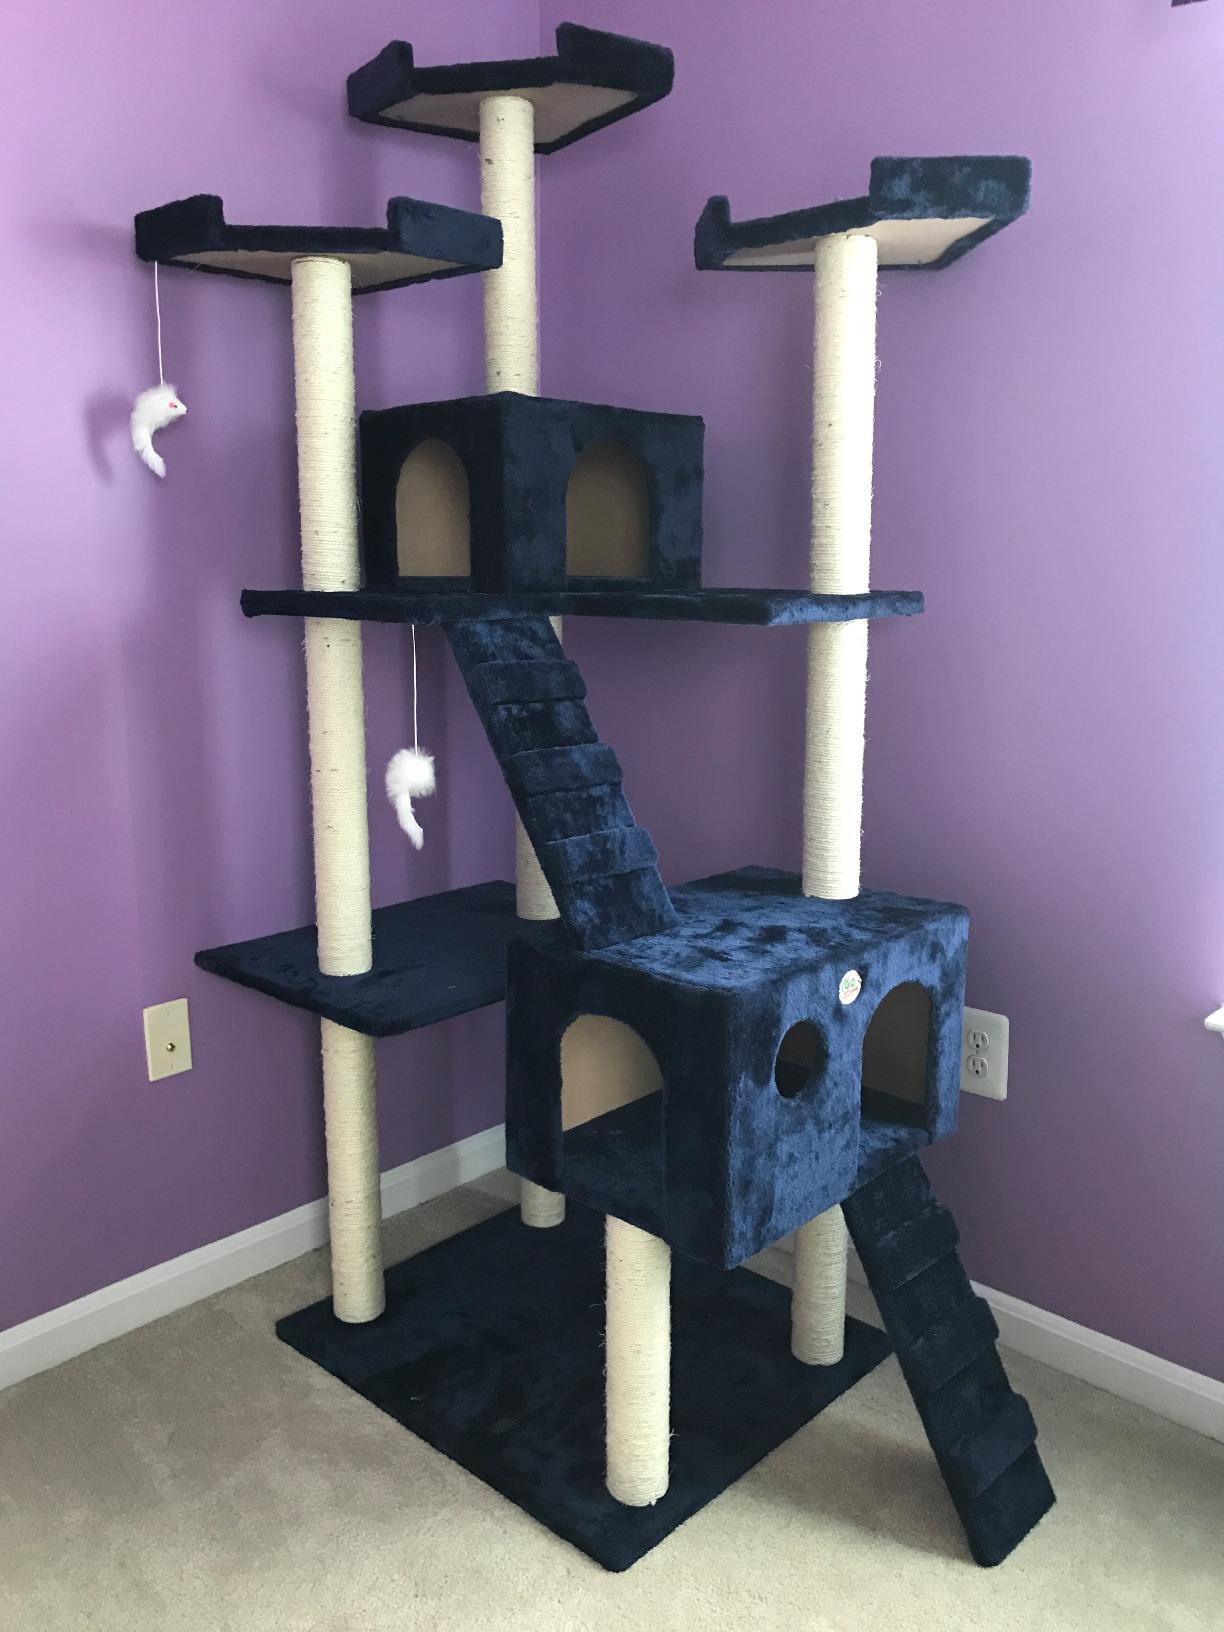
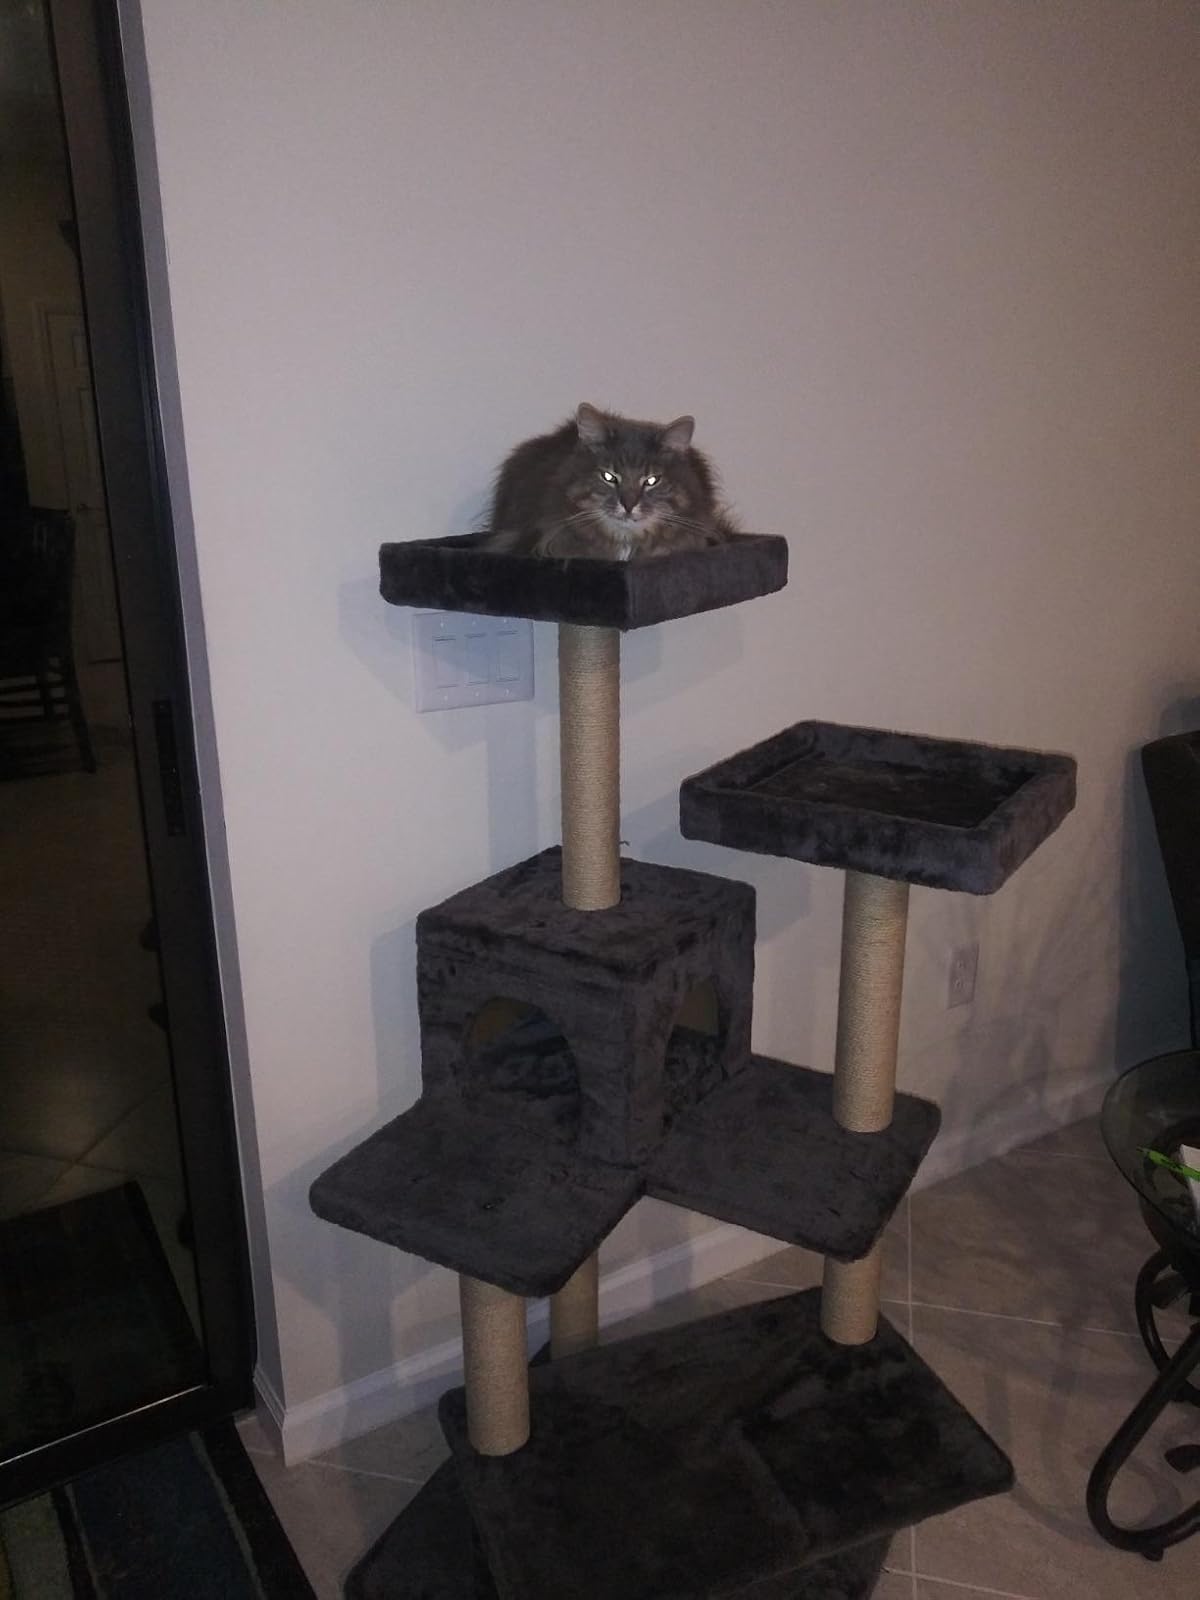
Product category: items_cat tree
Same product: no